Culture in Dresden

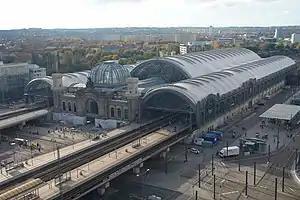

Norman Foster is responsible for the final stage of the reconstruction of the Dresden Hauptbahnhof train station. He designed a new teflon roof using the old steel girders and a new glass cupola of the entrance hall. The large white housetop is a unique landmark that can be seen from many positions on the slopes above the Elbe valley.